Cappoquin

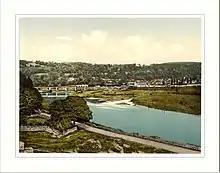
View of Cappoquin and the Blackwater River

Cappoquin is twinned with Chanat-la-Mouteyre in France.